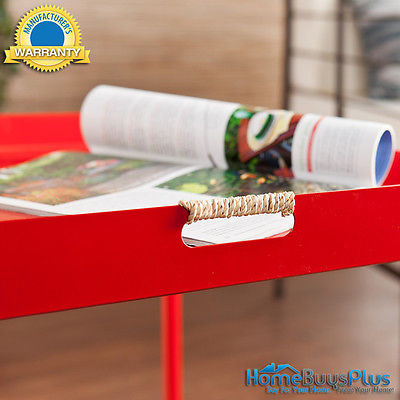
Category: table